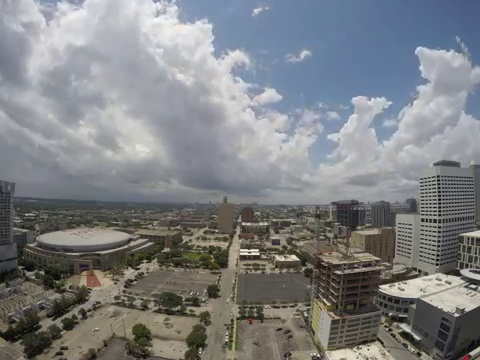
Fire: no
Smoke: no